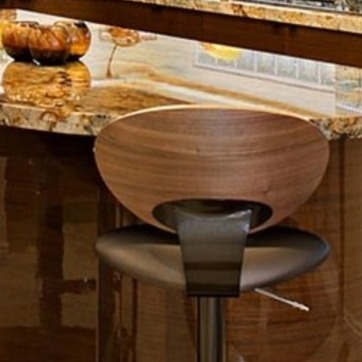
Material: wood